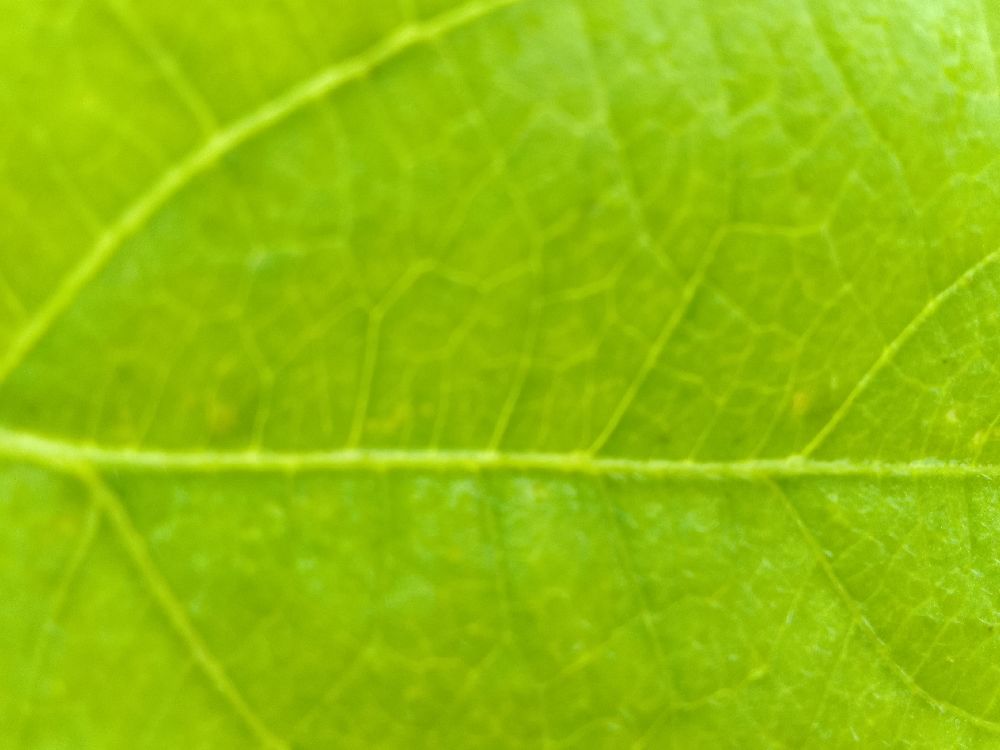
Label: healthy